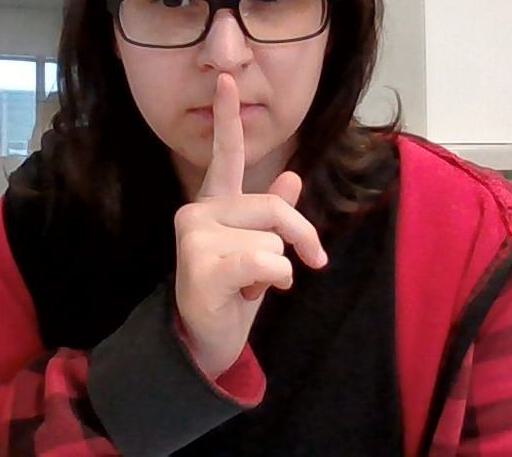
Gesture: mute